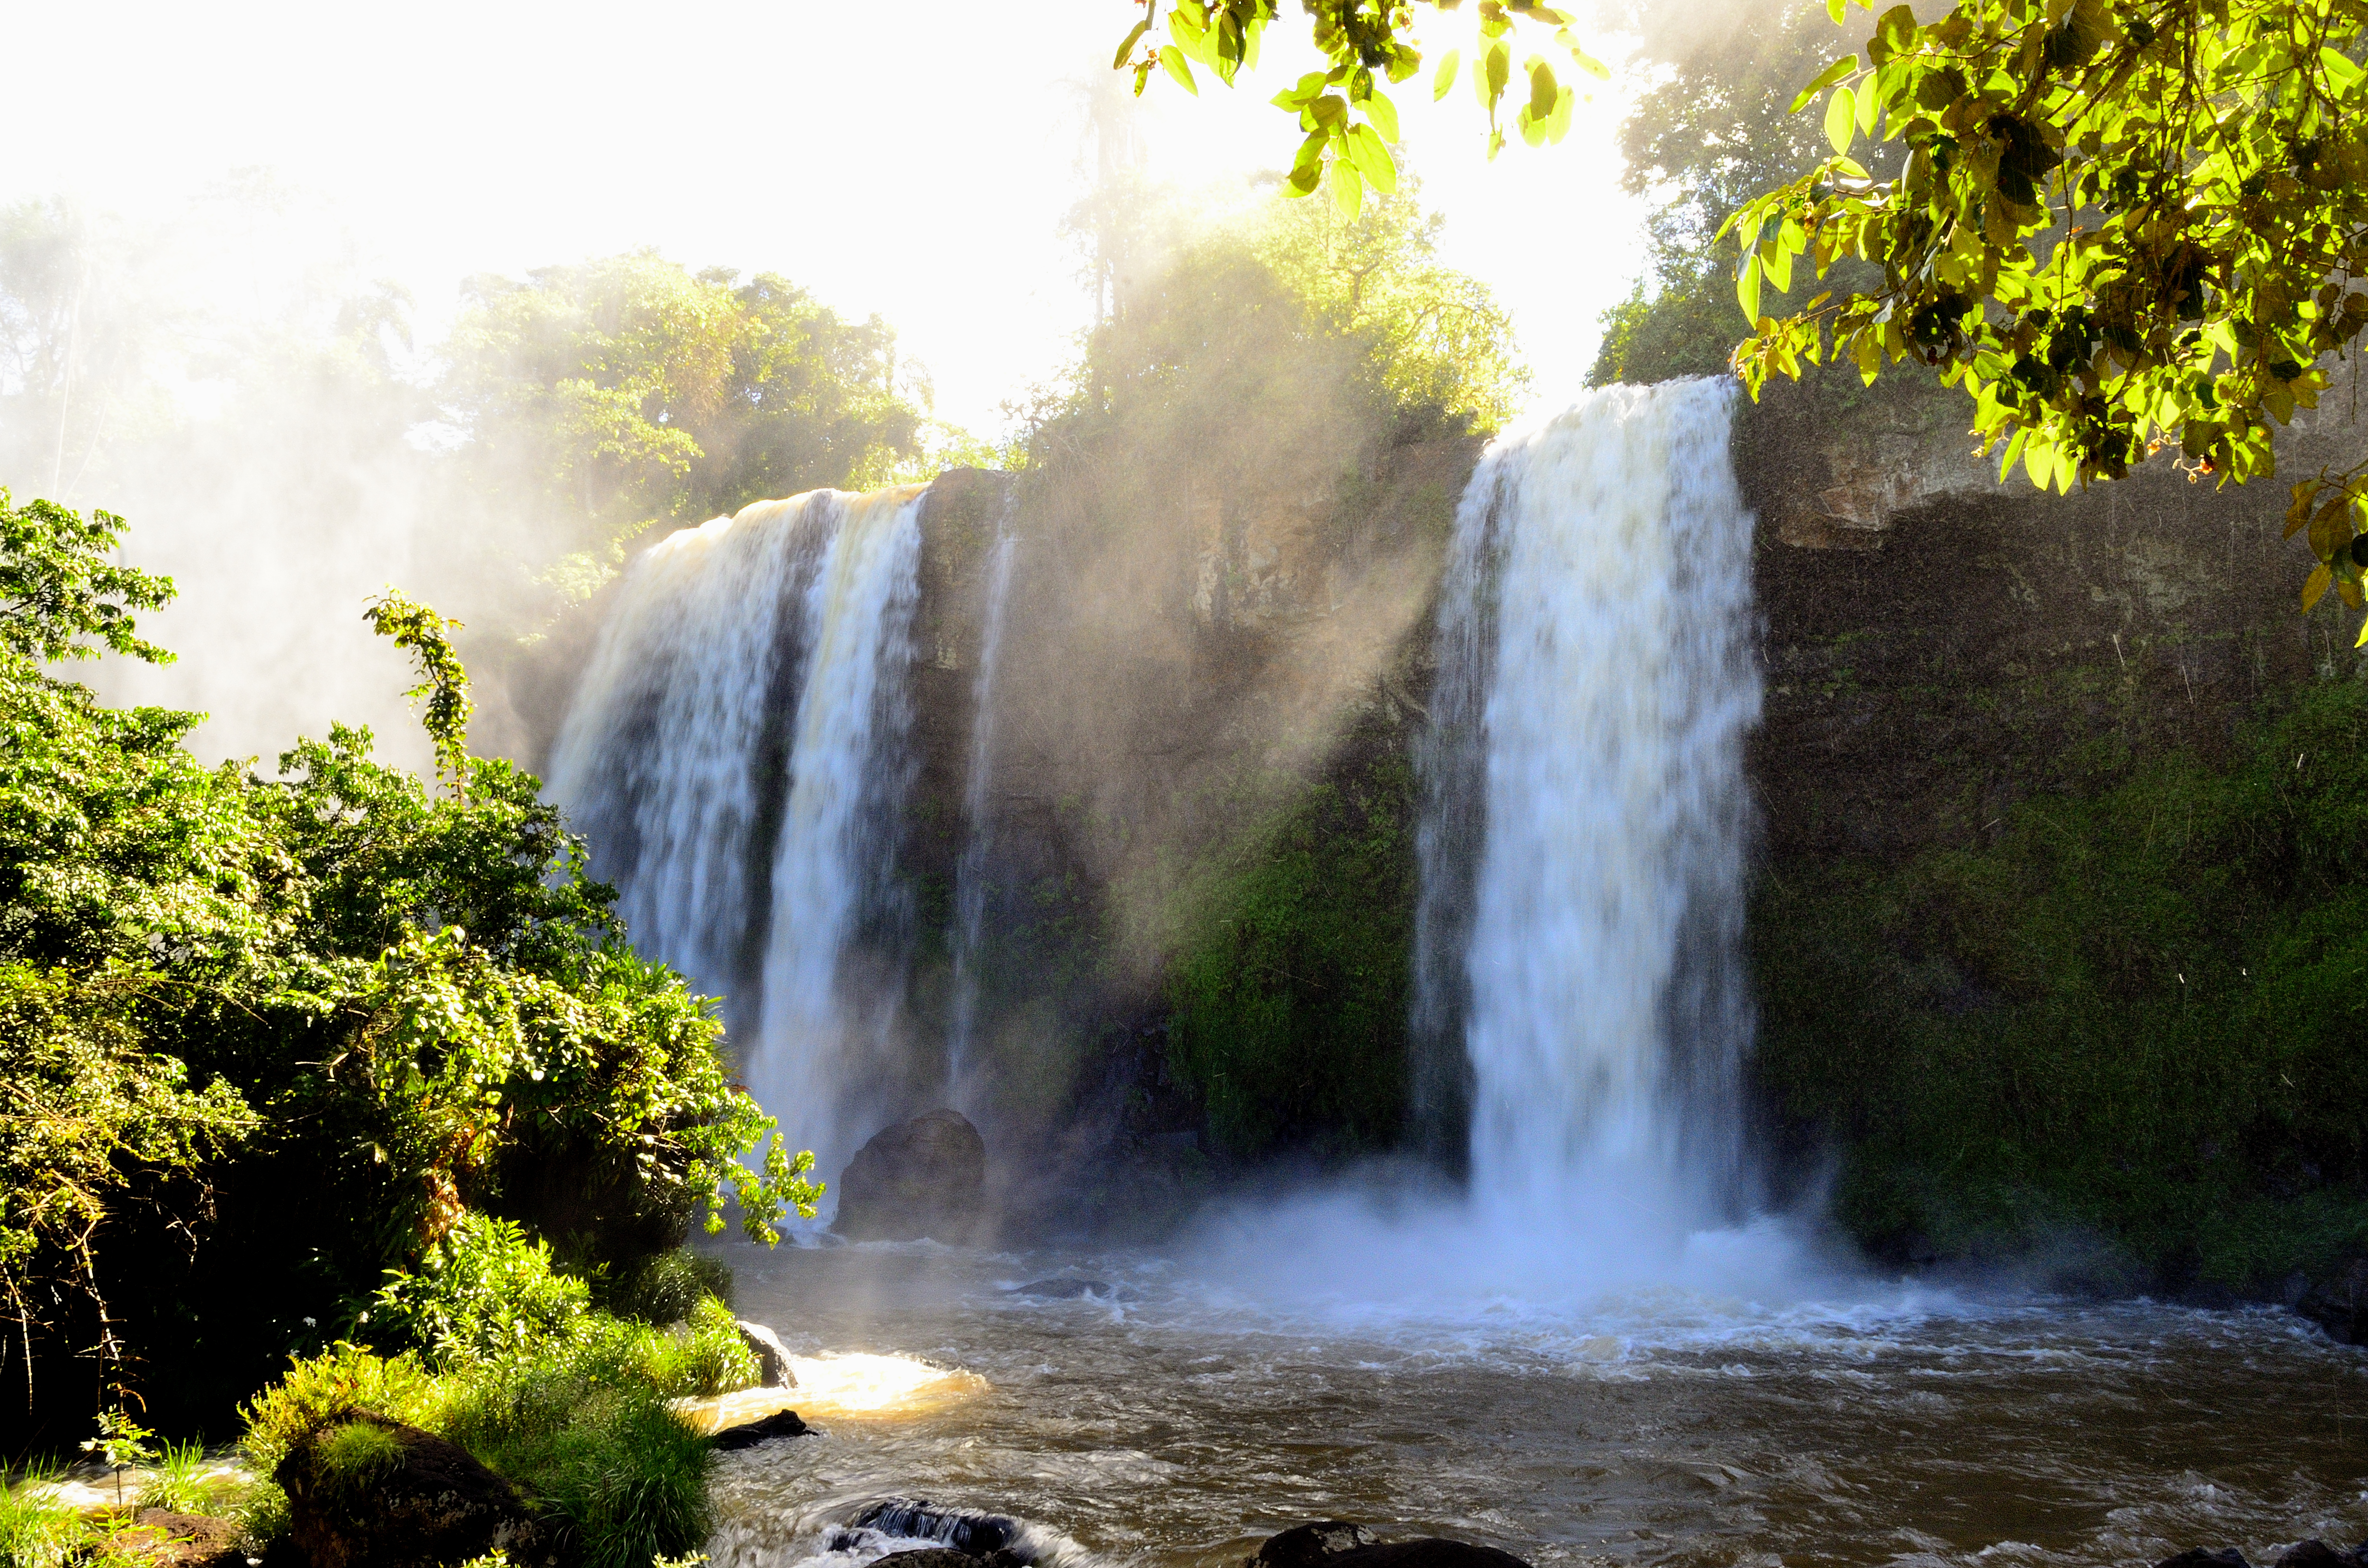
landscape, water, nature, forest, rock, waterfall, sunset, leaf, river, stream, jungle, autumn, botany, body of water, rainforest, falls, waterfalls, wasserfall, wonder, selva, iguazu, cataratas, iguassu, saltos, water feature, watercourse